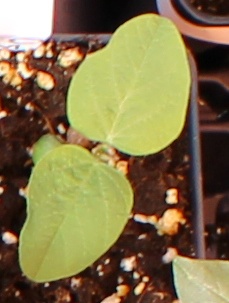
Label: Soybean